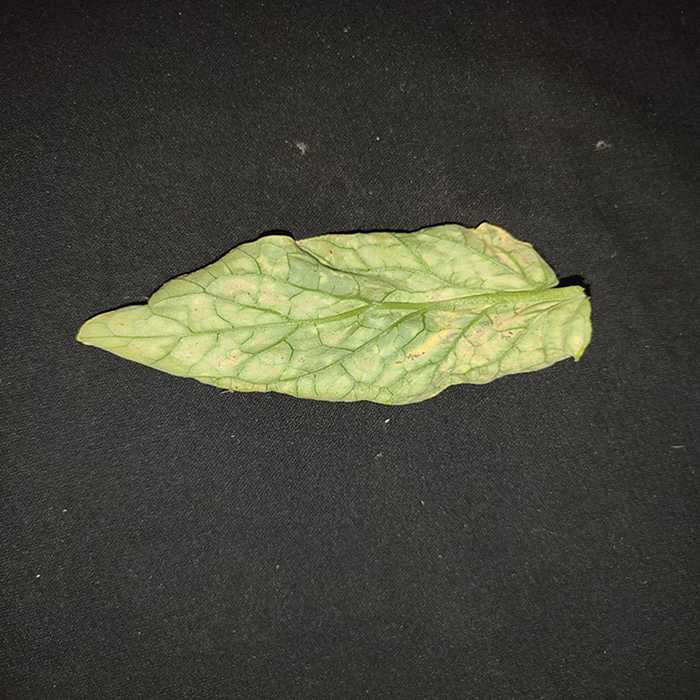
Plant: Tomato
Label: Tomato spotted wilt